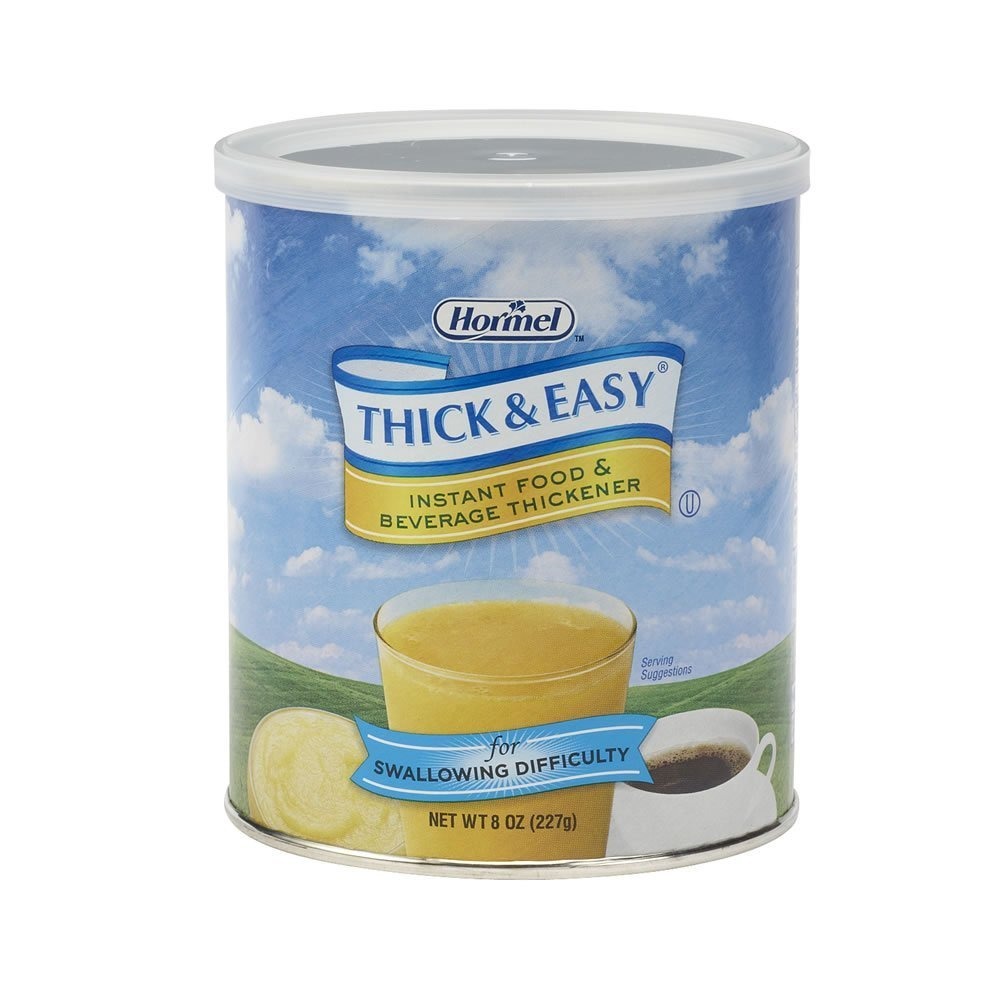
Item Name: Thick & Easy Instant Food Thickener, Thick-easy Food Thickener 8 oz, (1 EACH, 1 EACH)
Bullet Point 1: Quantity of 1
Bullet Point 2: Picture is of general product line - may not be actual product
Bullet Point 3: Please refer to description or package qty for quantity
Product Description: "AIN17938 (Each)---DIAMOND CRYSTAL BRANDS</P><P>---Size : 8 oz. can</P><P>For those with dysphagia (impaired swallowing), creating the proper consistency of pureed foods and liquids is crucial. Makes pureed foods more appetizing and palatable by adding texture, thickness and height; quickly and easily turns Ç£applesauce Ç¥ texture into Ç£mashed potato Ç¥ texture without changing the taste. Leaves no aftertaste. Just a few teaspoons of thickener needed per meal."
Value: 1.0
Unit: Count

Price: 17.92